Sebastián Henao

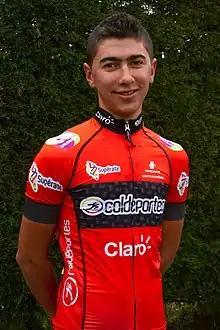
Henao in 2013.

Sebastián Henao Gómez (born 5 August 1993) is a Colombian cyclist, who last rode for UCI WorldTeam . He is the cousin of fellow professional cyclist Sergio Henao, who also rode with Sebastián at between 2014 and 2018. In August 2019, he was named in the startlist for the 2019 Vuelta a España. Henao announced he was suspending his career on 1 August 2022 due to health problems.